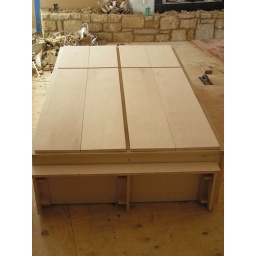
Lying on the floor in the Living Room is the linen cabinet for the Master Bathroom.